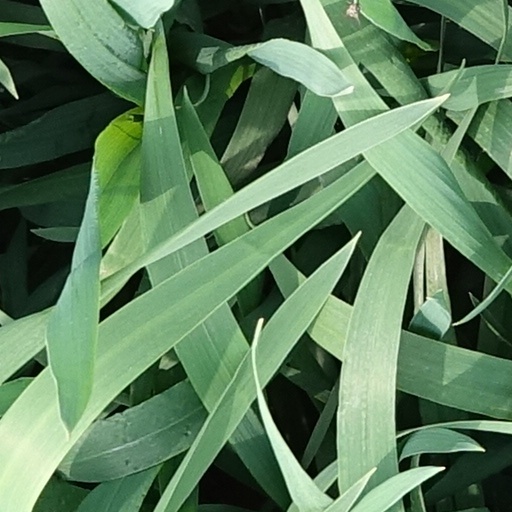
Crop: wheat